Tsimanampetsotsa National Park

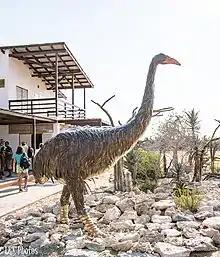
Elephant bird statue at the entrance to Tsimanampetsotsa NP

Tsimanampetsotsa National Park encompasses the westernmost escarpment of the limestone Mahafaly Plateau. It was first protected in 1927 for its endemic flora and fauna and became a national park in 1966. It is within the Madagascar spiny forests or "spiny desert" of southern Madagascar, a globally distinctive ecoregion. This is the area with the highest level of plant endemism in Madagascar, with 48% of the genera and 95% of the species endemic and is listed as one of the 200 most important ecological regions in the world. The vegetation is characterized by many xerophytic and drought tolerant woody species of the Spurge family (Euphorbiaceae) and of the subfamily Didiereoideae, which is narrowly endemic to the southwest of Madagascar. In addition to exceptional plant diversity, Tsimanampetsotsa National Park is home to six species of primates representing four of the five families endemic to Madagascar. Several endemic animals, restricted to the dry south of Madagascar, occur here, including the recently described Grandidier's mongoose ("Galidictis grandidieri") and the Madagascar radiated tortoise or sokake ("Geochelone radiata"). The national park contains and is named after Lake Tsimanampetsotsa, an important wetland which is registered as a Ramsar Wetland of International Importance, designated in 1998. In the 1930s Henri Perrier de la Bâthie discovered subfossil remains of many different species, including giant tortoise, crocodiles and eggshell fragments of elephant birds. Recent surveys confirm that Tsimanampetsotsa National Park is rich in fossils.